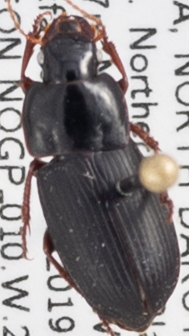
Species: Harpalus opacipennis
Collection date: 2019-07-09
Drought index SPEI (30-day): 0.17
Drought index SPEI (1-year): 1.28
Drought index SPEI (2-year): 1.13